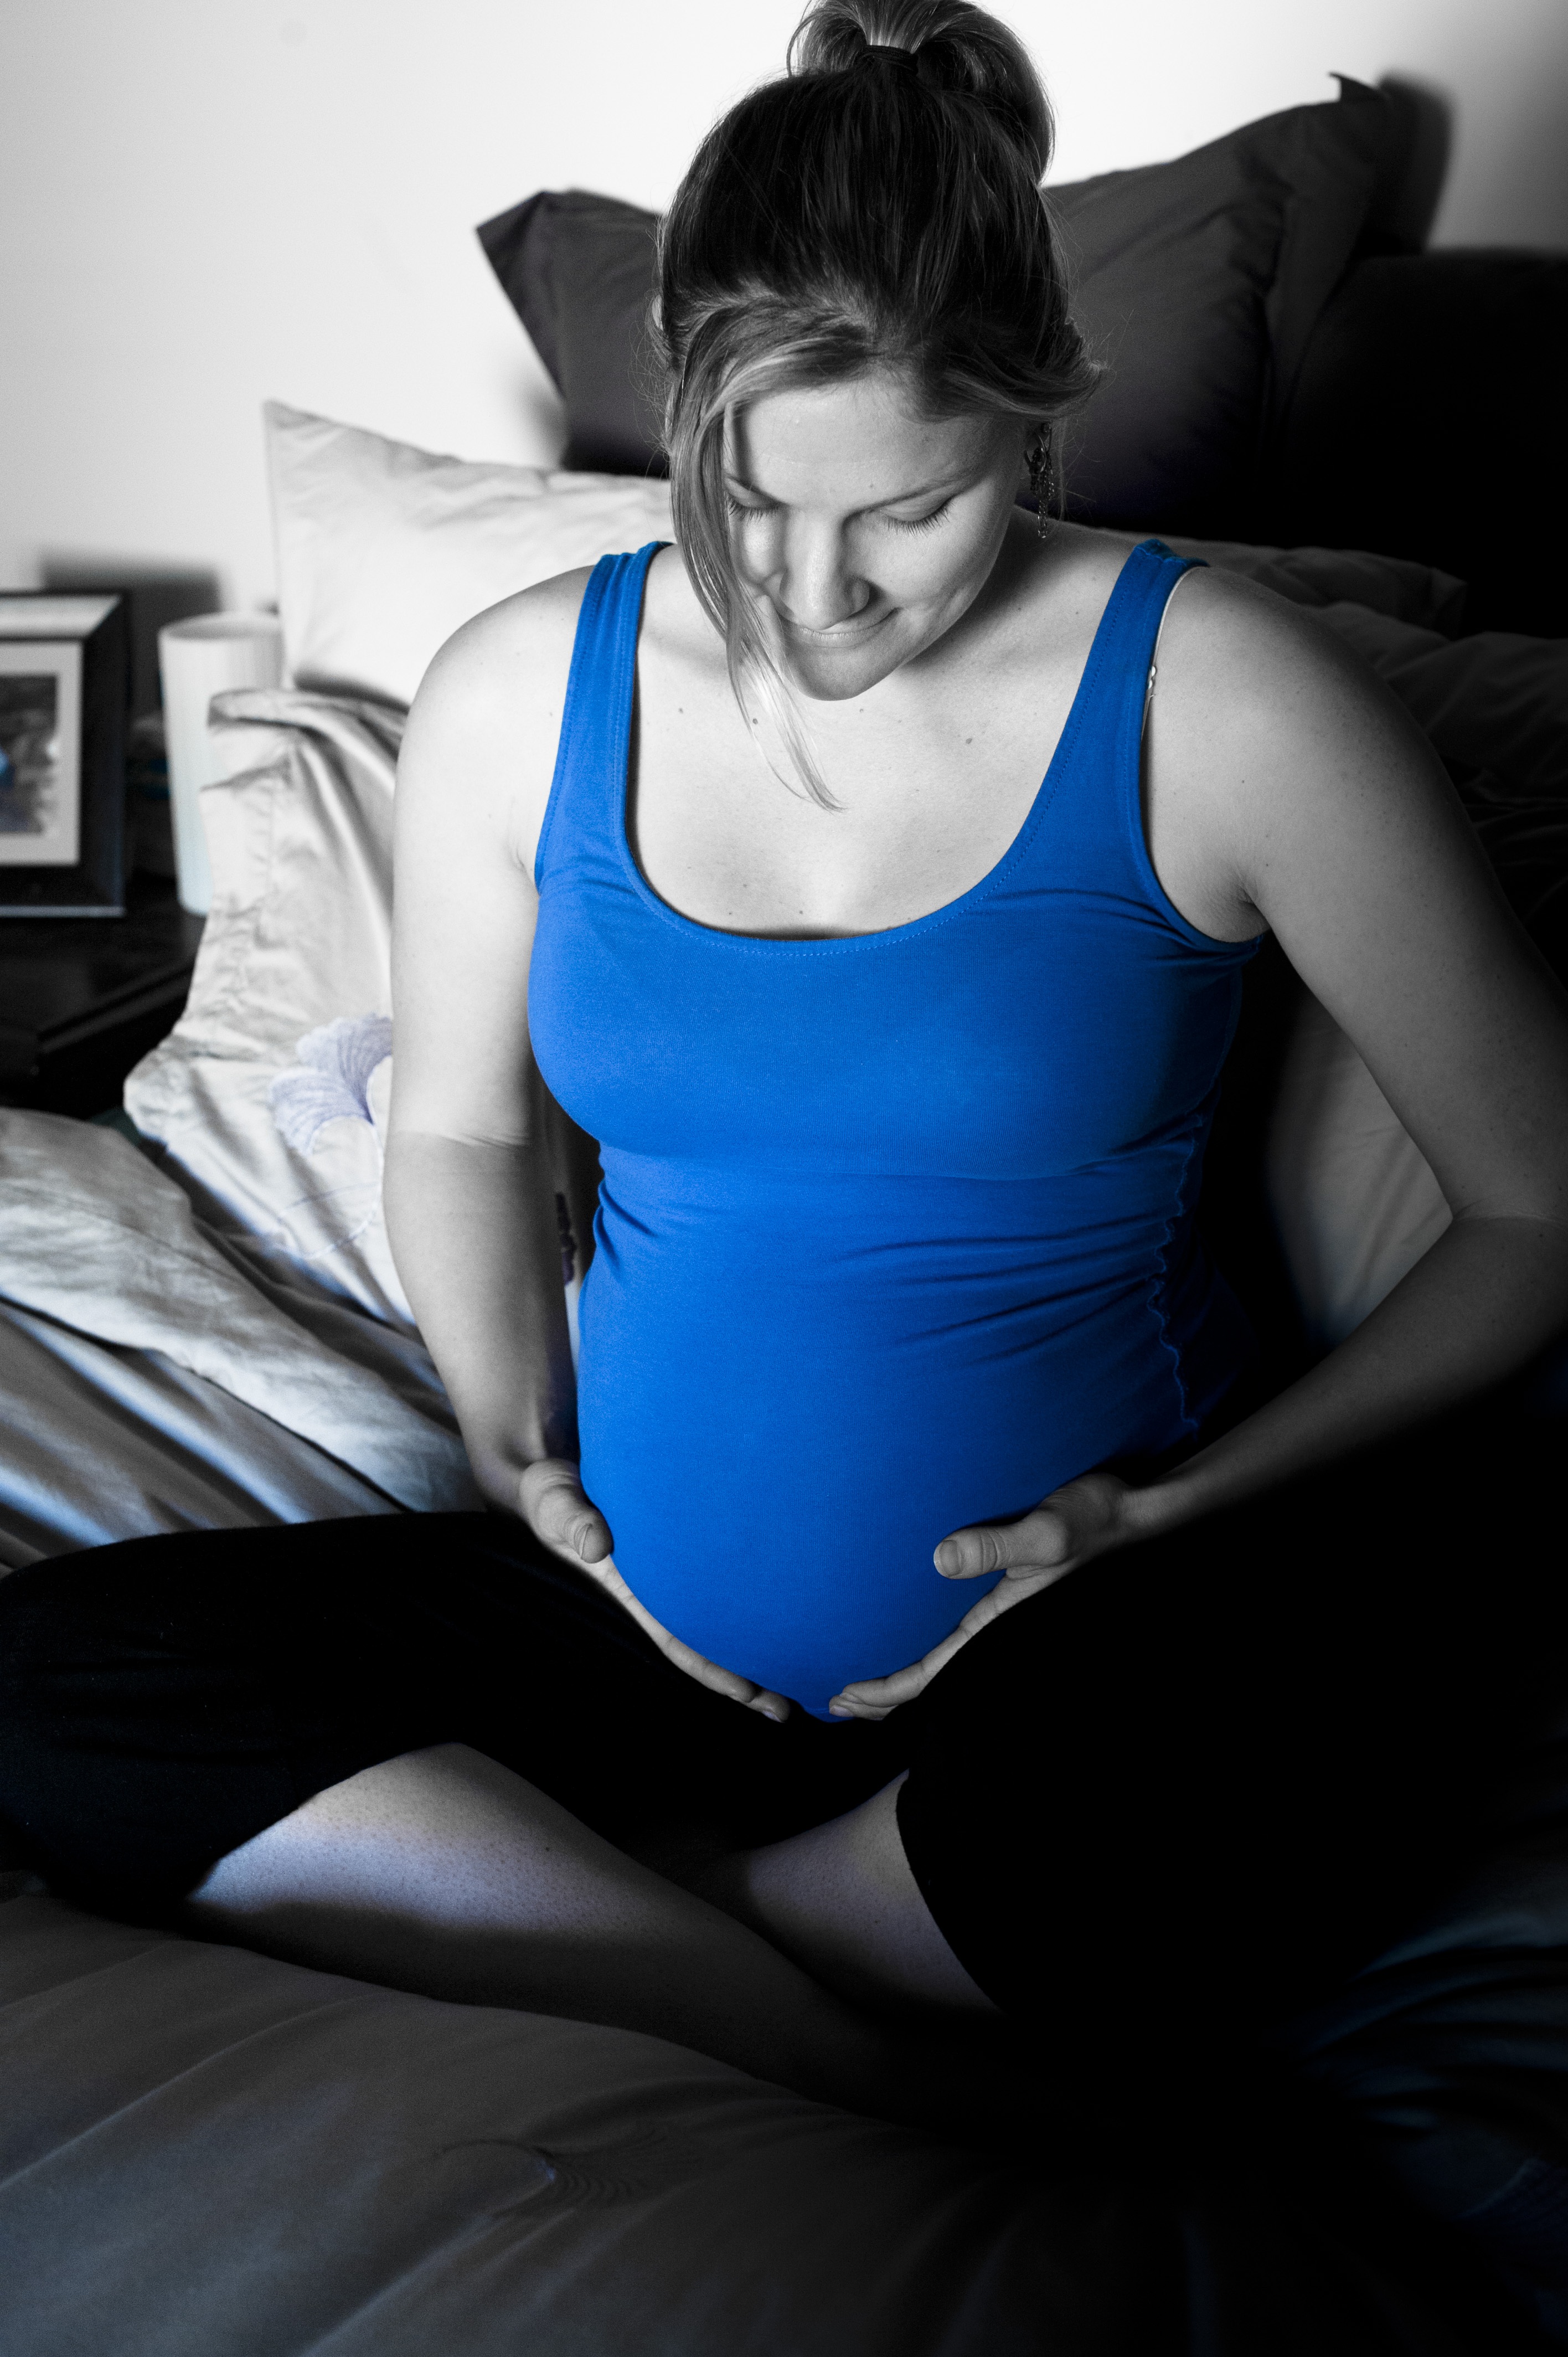
person, girl, woman, white, bloom, leg, portrait, model, sitting, blue, clothing, black, lady, healthy, arm, muscle, parent, mom, pregnancy, maternity, family, mother, pregnant, belly, beauty, beautiful, expecting, photo shoot, sense, black white and blue, touch belly, human positions